Ancylostomiasis

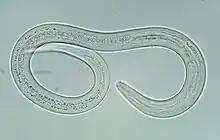
Infective larva of "Ancylostoma duodenale"

Ancylostomiasis is a hookworm disease caused by infection with "Ancylostoma" hookworms. The name is derived from Greek ancylos αγκύλος "crooked, bent" and stoma στόμα "mouth".